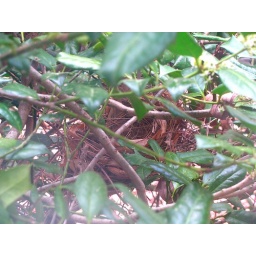
Cardinals' nest in the holly tree outside our bedroom window.